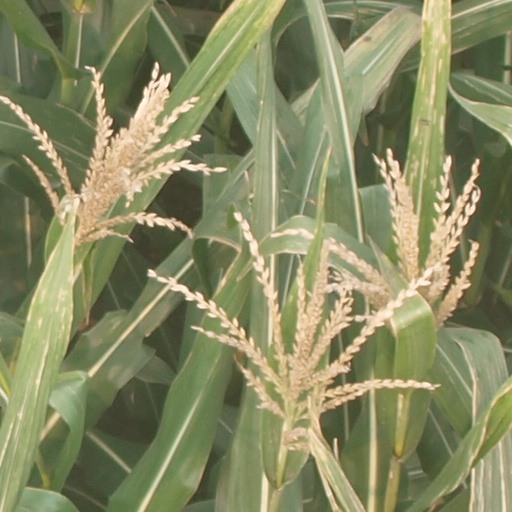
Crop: maize; corn